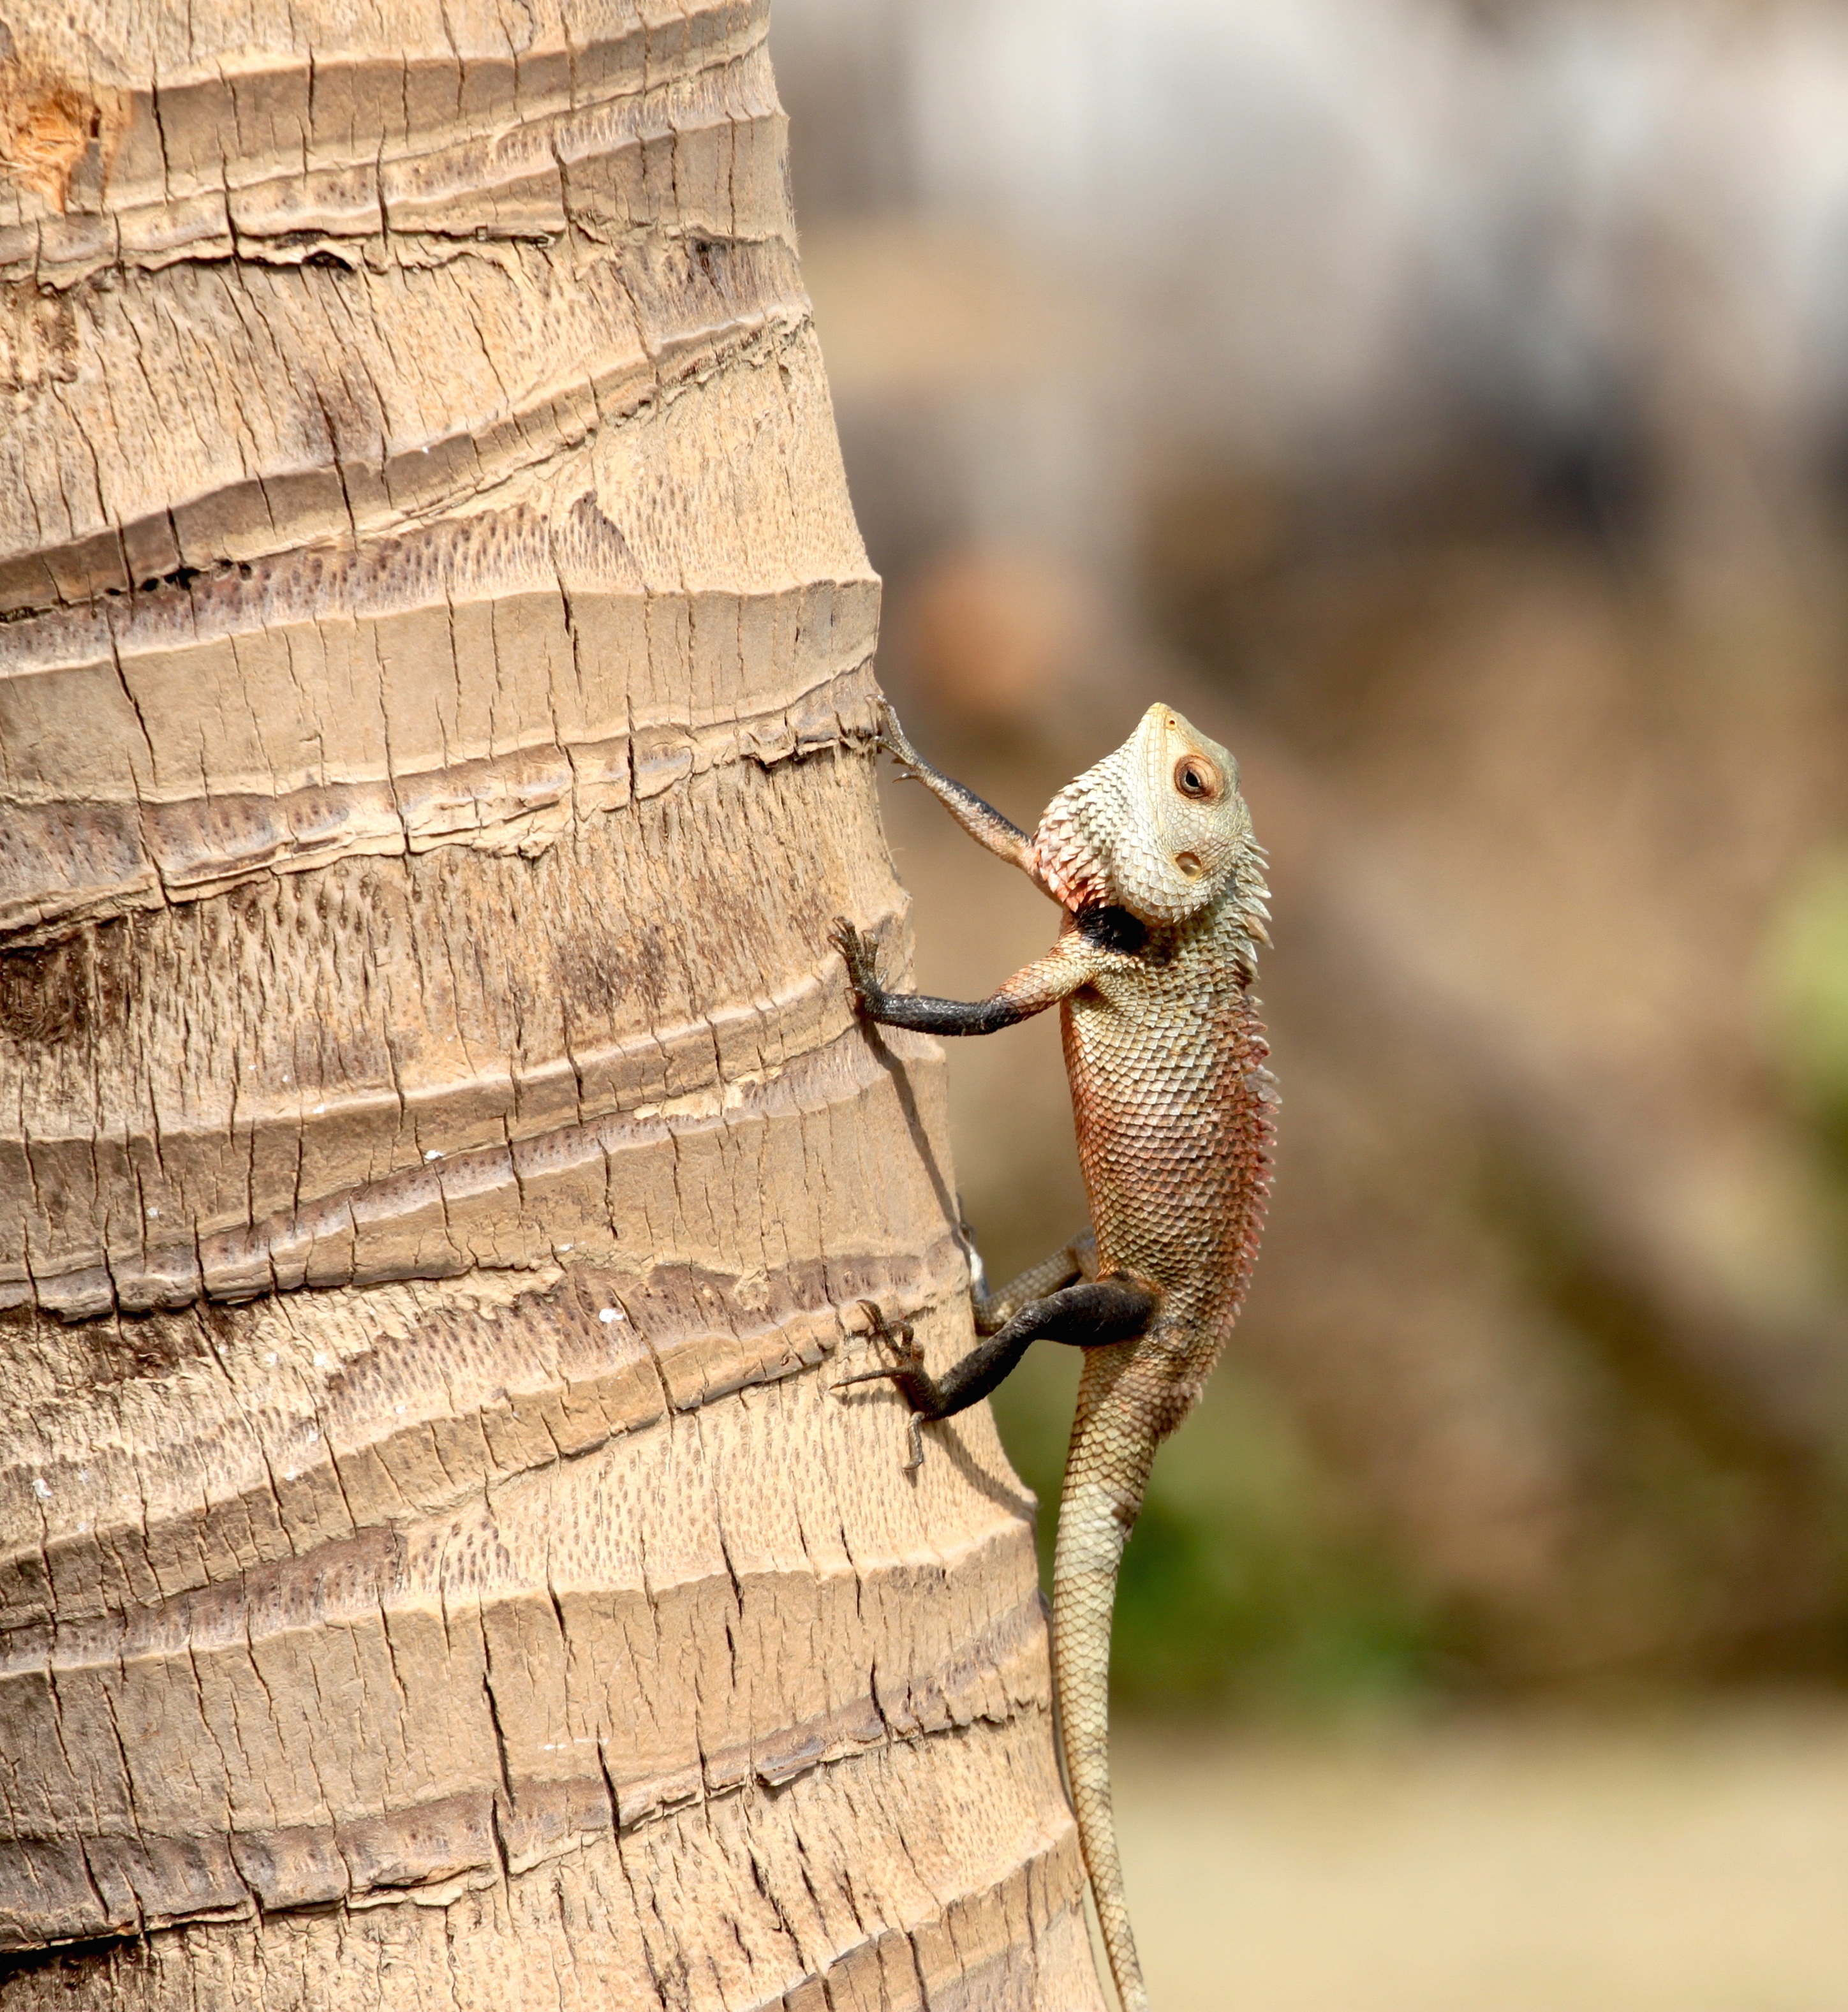
tree, branch, wildlife, palm, tropical, climbing, reptile, fauna, lizard, close up, vertebrate, creature, macro photography